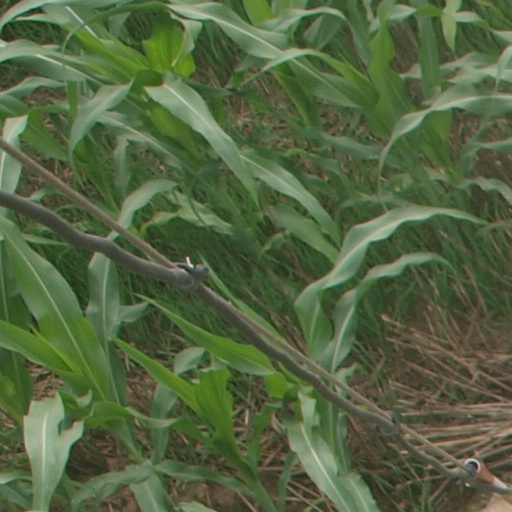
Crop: maize; corn